Santa Maria Assunta, Trecate

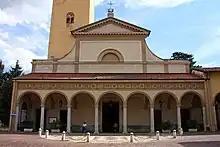

Santa Maria Assunta is the Roman Catholic parish church of Trecate, province of Novara, Piedmont, Italy.